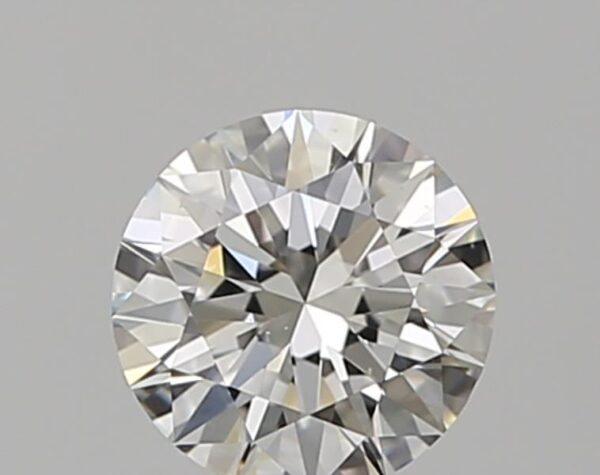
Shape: round
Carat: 0.5
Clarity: VS1
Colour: F
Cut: EX
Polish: EX
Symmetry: EX
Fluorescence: VS
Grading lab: GIA
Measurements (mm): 5.13 x 5.16 x 3.12